Climate change in Cambodia

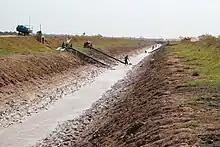
A dried river bank during a dry season in Cambodia. Climate change threatens the country's water resources.

Cambodia is highly vulnerable to the effects of climate change. Extreme weather events will occur more frequently; this includes floods, which already affect 90,000 residents annually, and heatwaves, with Cambodia already having one of the highest temperatures of the world. The temperature has increased since the 1960s by 0.18 °C per decade. It had the 7th lowest emissions in Asia in 2019.